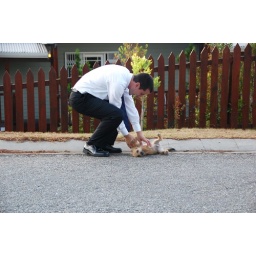
chutney and dog in road - small